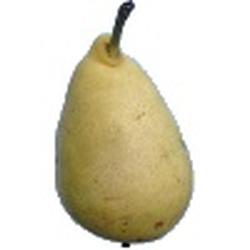
Label: Pear